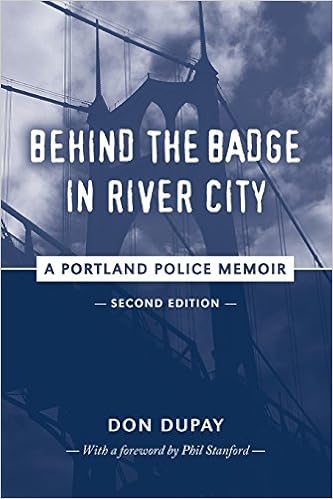
Behind the Badge in River City: A Portland Police Memoir
Category: Books
Review "Ex-homicide cop Don DuPay is the real deal. Why, if you didn't know better, you might find a resemblance or two between him and the fictional tough-guy private eye in his new novel Frank's Revenge: Albina After Dark." PHIL STANFORD, author of Rose City Vice: Portland in the 1970s. "Frank's Revenge: Albina After Dark is a great read. Don DuPay brings 1970s Portland to life and populates it with characters as unique and idiosyncratic as the city itself. A natural storyteller, DuPay not only makes the long-gone decades of Portland live again, he weaves a gripping detective story that will have you on the edge of your seat from beginning to end!" J. D. CHANDLER, author of Murder & Scandal in Prohibition Portland. "DuPay's bare-knuckle prose sends readers reeling into gritty 1970s Portland and the payback is solid! J. B. FISHER, author of Echo of Distant Water and Portland on the Take. Don DuPay's all-too-real street prose captures the hard truths of 1970s Portland, a city teeming with corruption, fear, and, if you look hard enough, courage. His memorable debut novel puts the Rose City on the noir map. DOUG PERRY, author of Eliot Ness: The Rise and Fall of an American Hero DuPay writes a vintage noir crime story that sheds light on the ugly racism and crookedness of the Portland Police Bureau in the mid-1970s. Long ago fired from the PPB, Frank is now working private investigations when he's hired to find a serial killer who's stalking the black community in North Portland. Raw and dark, with lots of politically incorrect language, DuPay's story is engaging with interesting characters and the tiniest hope of a happy ending. DIANAH HUGHLEY, Powell's City of Books Set in Portland in 1975, "Frank's Revenge: Albina After Dark" is a short novel about an ex-cop working a freelance case for cash amid the corruption and racism of his former brothers. Down on his luck, Frank has been working as a private investigator repossessing cars from big shots in Portland's West Hills and Lake Oswego. He begins most days in the Lotus Hotel, where he has a Bloody Mary served by Midge, the longtime barmaid and friend to regulars. As Frank sorts bills at the bar, he's approached by a beautiful young black woman named Theda, whose brother was shot to death in the Albina neighborhood by a killer the neighborhood has dubbed Batman. Don DuPay ("Behind the Badge in River City: A Portland Police Memoir") sloshes around in Portland's gritty history and recalls well his days spent in its bars and after-hours joints. DuPay's novel serves its purpose well: acting as a hook where the author can hang his memories of working as a police officer and police detective from 1961-1978. THE PORTLAND TRIBUNE NEWSPAPER Don DuPay's Frank's revenge takes you places most would fear to go. Men who were tough when they were young are now old and wise. DuPay's Frank is hired to find a killer that the cops don't care enough about to find. Dubbed Batman, the killer is robbing and killing after-hours drunks. But the killer has killed one of the old gangsters kin. Frank, a former cop, is hired to find the killer and to make things right. The places, side-stories, and the street people are all interwoven into a story that takes you to the seamy side of the 1970's Portland. The plot is solid, the telling is by a master storyteller, and the ending will knock your socks off. I highly recommend Don DuPay's Frank's Revenge. JOHN W. WOOD, author of White Crow About the Author Don DuPay was born in Wenatchee Washington, spent several years in Montana and finally came to Portland Oregon in 1947, at the age of eleven, to live permanently. He graduated from Grant High School in 1954, and then studied for two years at Lewis and Clark College. DuPay went on to spend three years active service in the U.S. Navy as a communications technician, performing top secret radio surveillance on the Baltic Sea. After completing military service he joined the Portland Police Bureau in 1961. Promoted to detective in 1967, he remained with PPB until 1978, when he resigned from the force for documented health reasons. DuPay subsequently became director of security for the Benson Hotel in downtown Portland for several years during the 1980s. Years later, he co-hosted a cable access television program called Cannabis Common Sense, for almost five years. DuPay currently resides with his fourth wife, writer, poet and artist Theresa Griffin Kennedy, in Portland, where he continues to write and be published.
Features: Pimps, prostitutes, safe crackers, murderers, drug addicts, thieves and thugs—and of course, the Portland Police Bureau—Don DuPay introduces them all in this candid, entertaining and brutal look at the stark realities of police work. DuPay, a 17 year veteran of the force, has written an intimate memoir that will take the reader on an unforgettable journey, pulling back the curtain to reveal the true and shocking machinations that fueled police culture, during his time. It’s a world of danger and contradictions, where officers are torn between their duties and the demands of survival. Police officers get dressed, strap on a gun and go to war. It’s a different war every day but it’s still a war. In this unforgettable story, the reader is never left to choose between the good guys or the bad guys. DuPay keeps it real as he wrestles with a vocation that nearly destroyed him. DuPay provides, startling revelations about the corruption, burn-out and heartache that he experienced during his time on the force—dynamics which remain a common pattern in long-term law enforcement careers. Second edition includes new stories, photos.